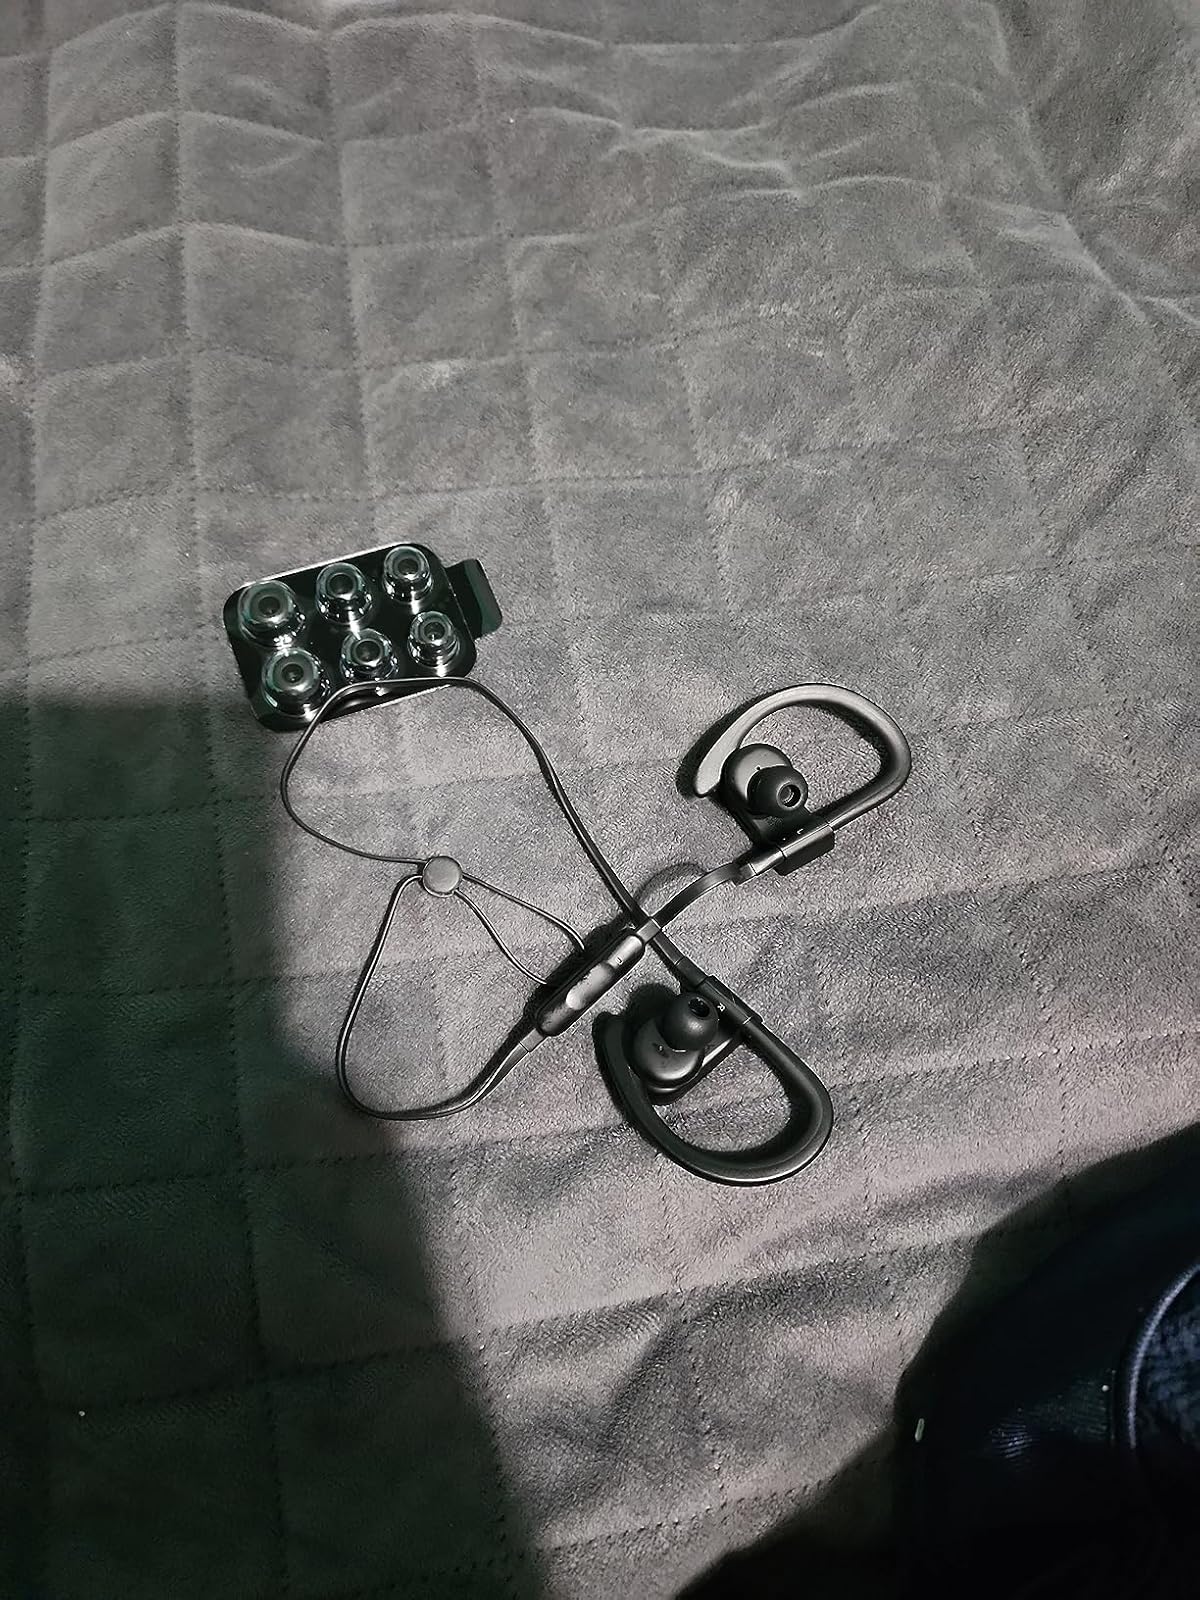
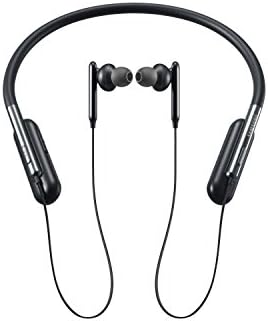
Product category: headphones
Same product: no